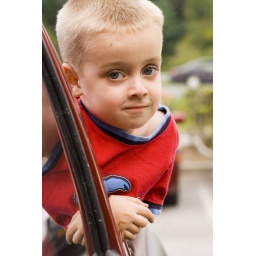
Playing in the bed of Daddy's truck